Describe the emotion expressed in this image:  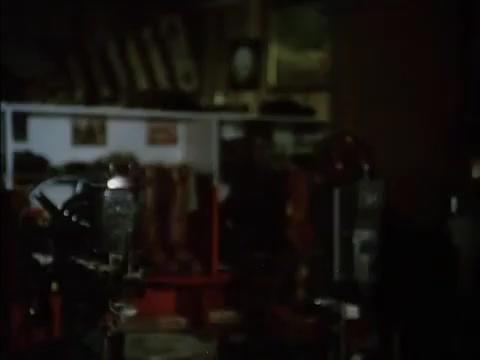
This person displays Suffering, valence and arousal with low intensity.